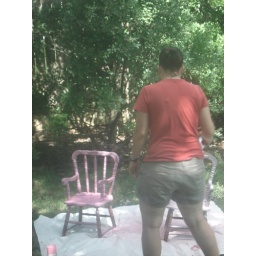
painting the new chairs in two tones of pink